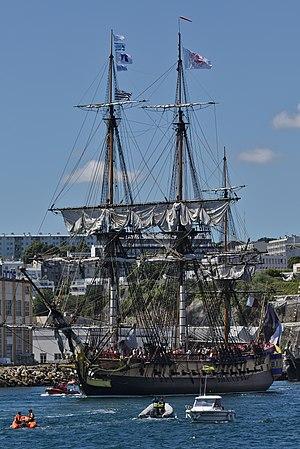
L'Hermione lors de Brest 2016.
Brest 2016 est la septième édition des Fêtes maritimes de Brest organisées du 13 au 19 juillet 2016. Elle rassemble 712 000 visiteurs, 1 500 bateaux et 9 000 marins.